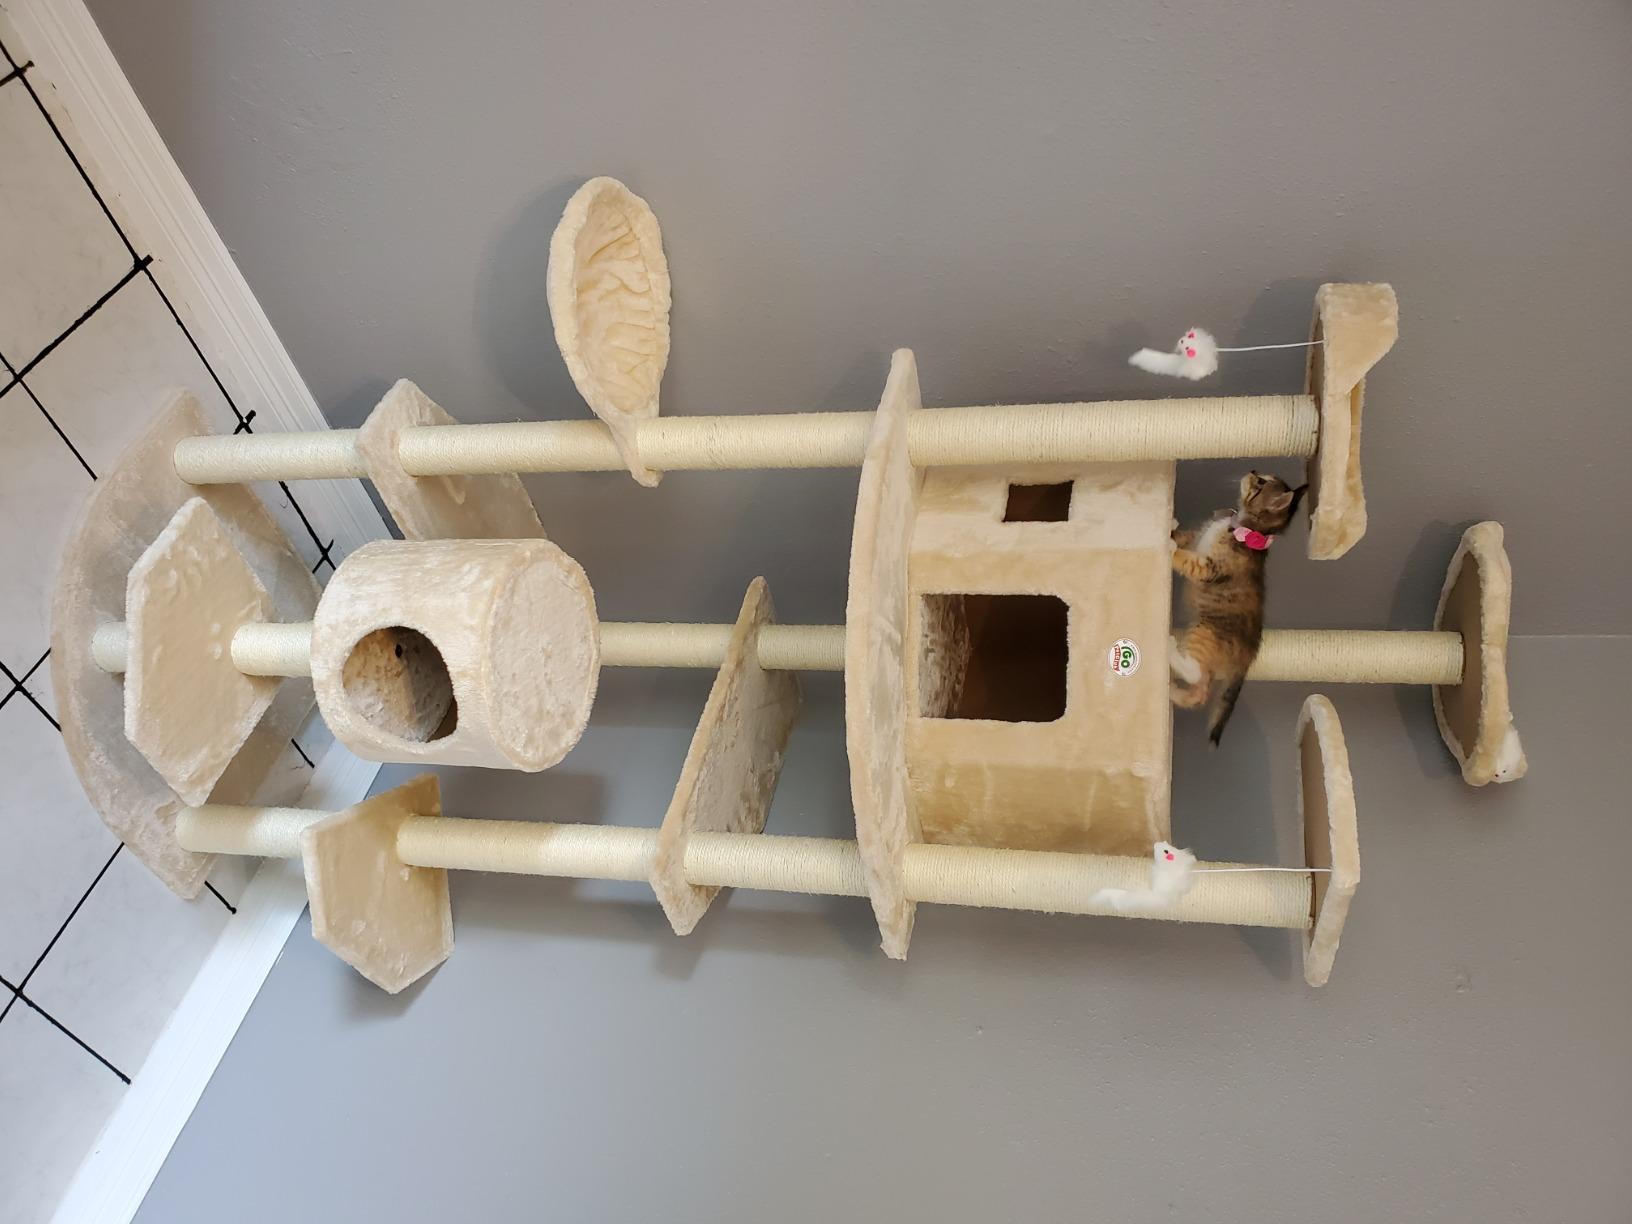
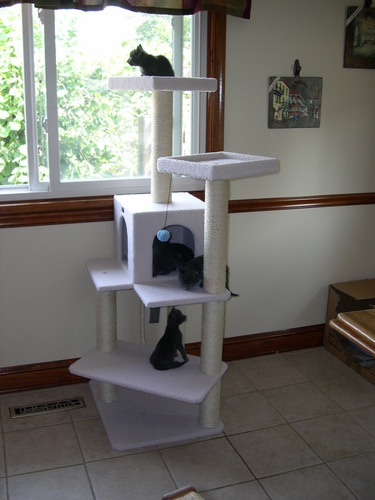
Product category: items_cat tree
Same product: no